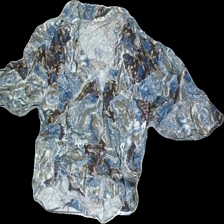
View: front
Type: Shirt
Category: Ladies
Brand: Missing
Colors: Blue, White, Brown
Material: 100%Viscose
Pattern: Other
Cut: Regular
Size: 38
Season: All
Trend: 90s
Price range: 150-250
Recommended usage: Reuse